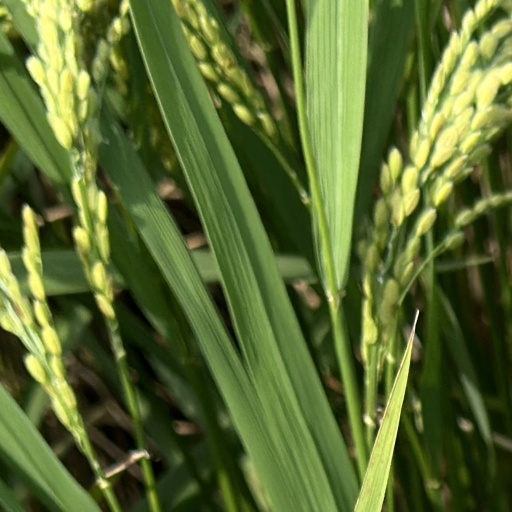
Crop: rice